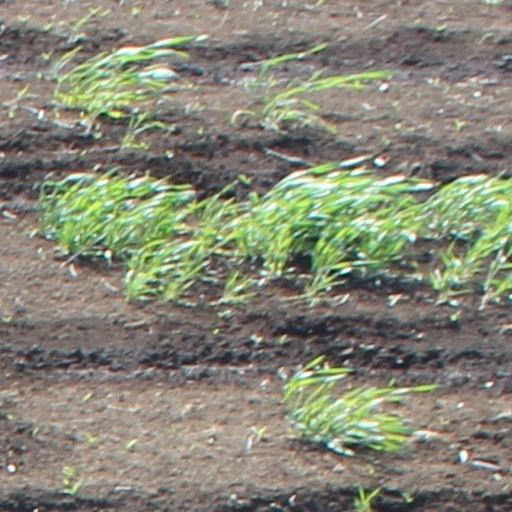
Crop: wheat